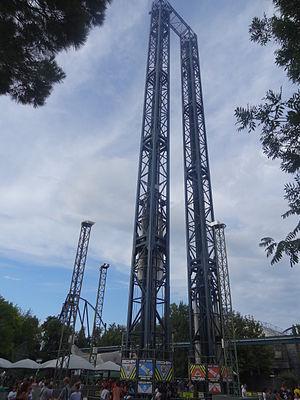
Columbia et Discovery à Mirabilandia
Isla Mágica ouvert au public le 28 juin.